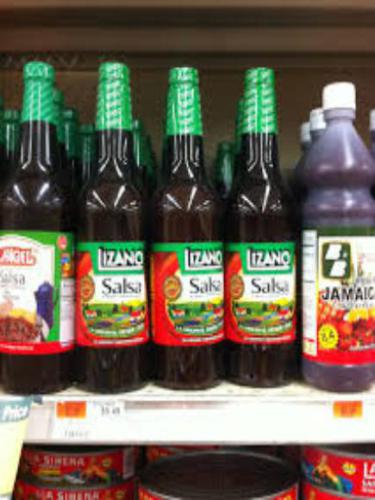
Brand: lizano
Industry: Food